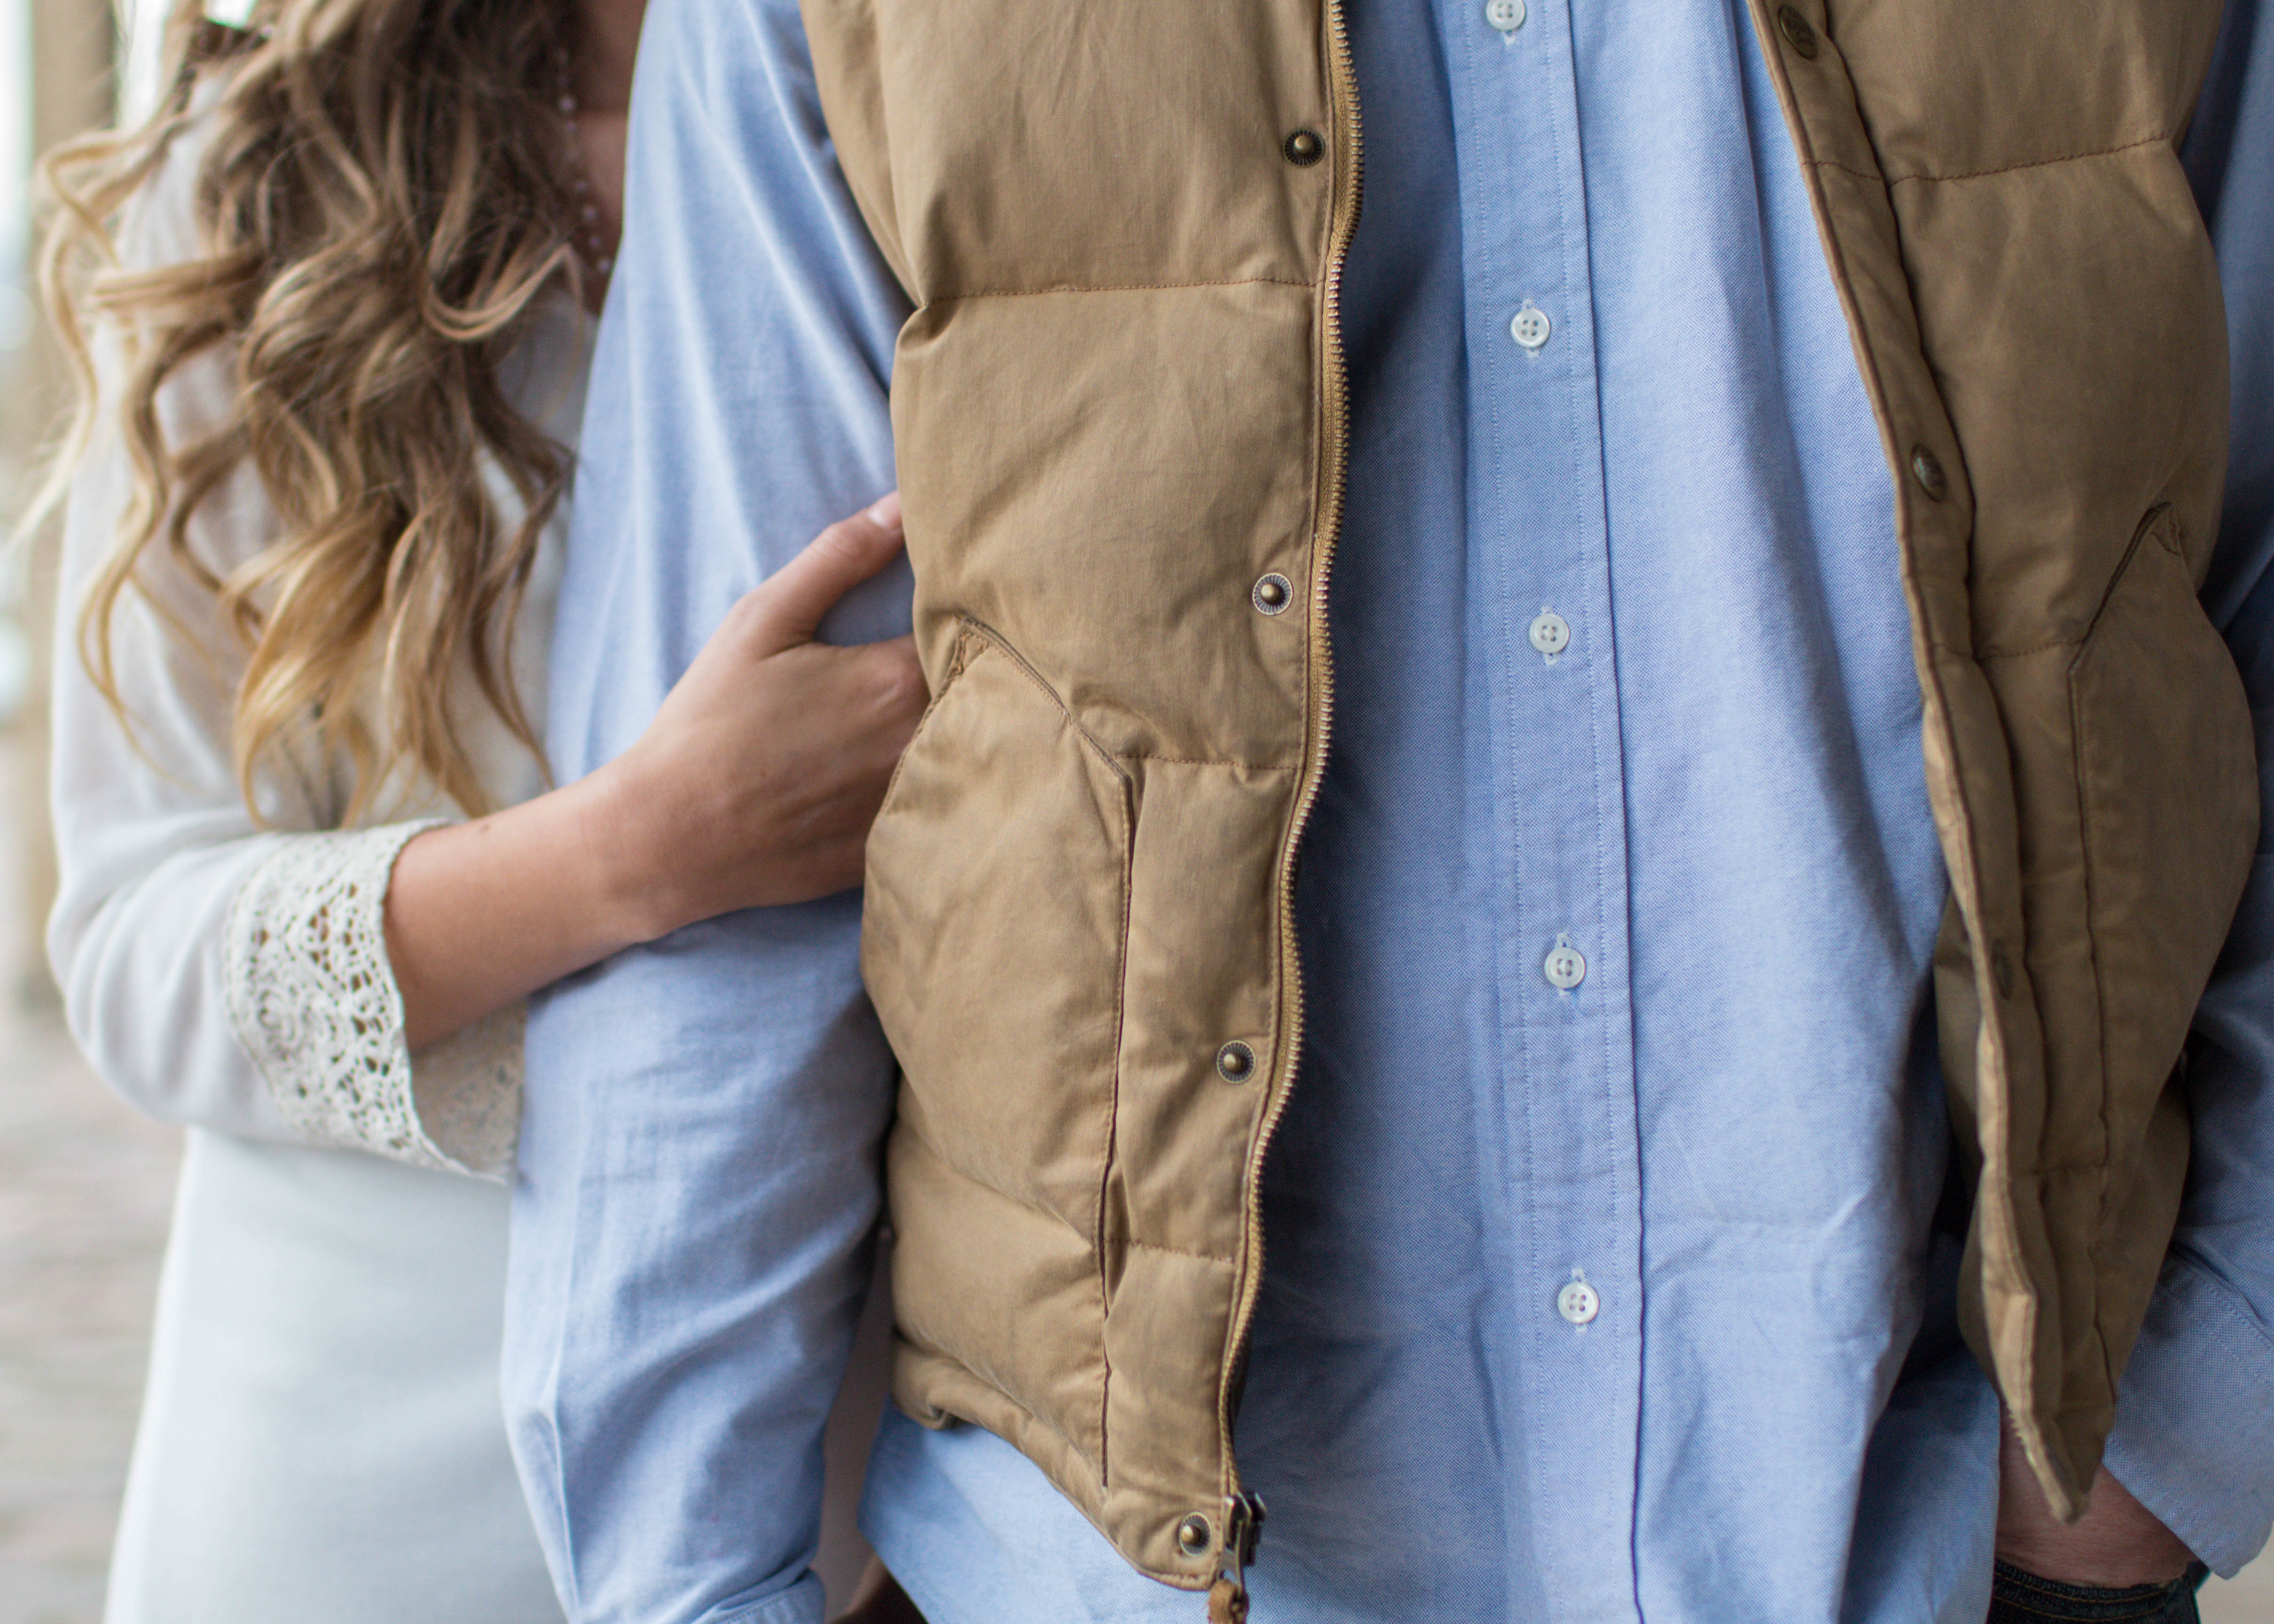
people, jeans, spring, couple, blue, clothing, arm, jacket, outerwear, denim, collar, textile, connection, pocket, sleeve